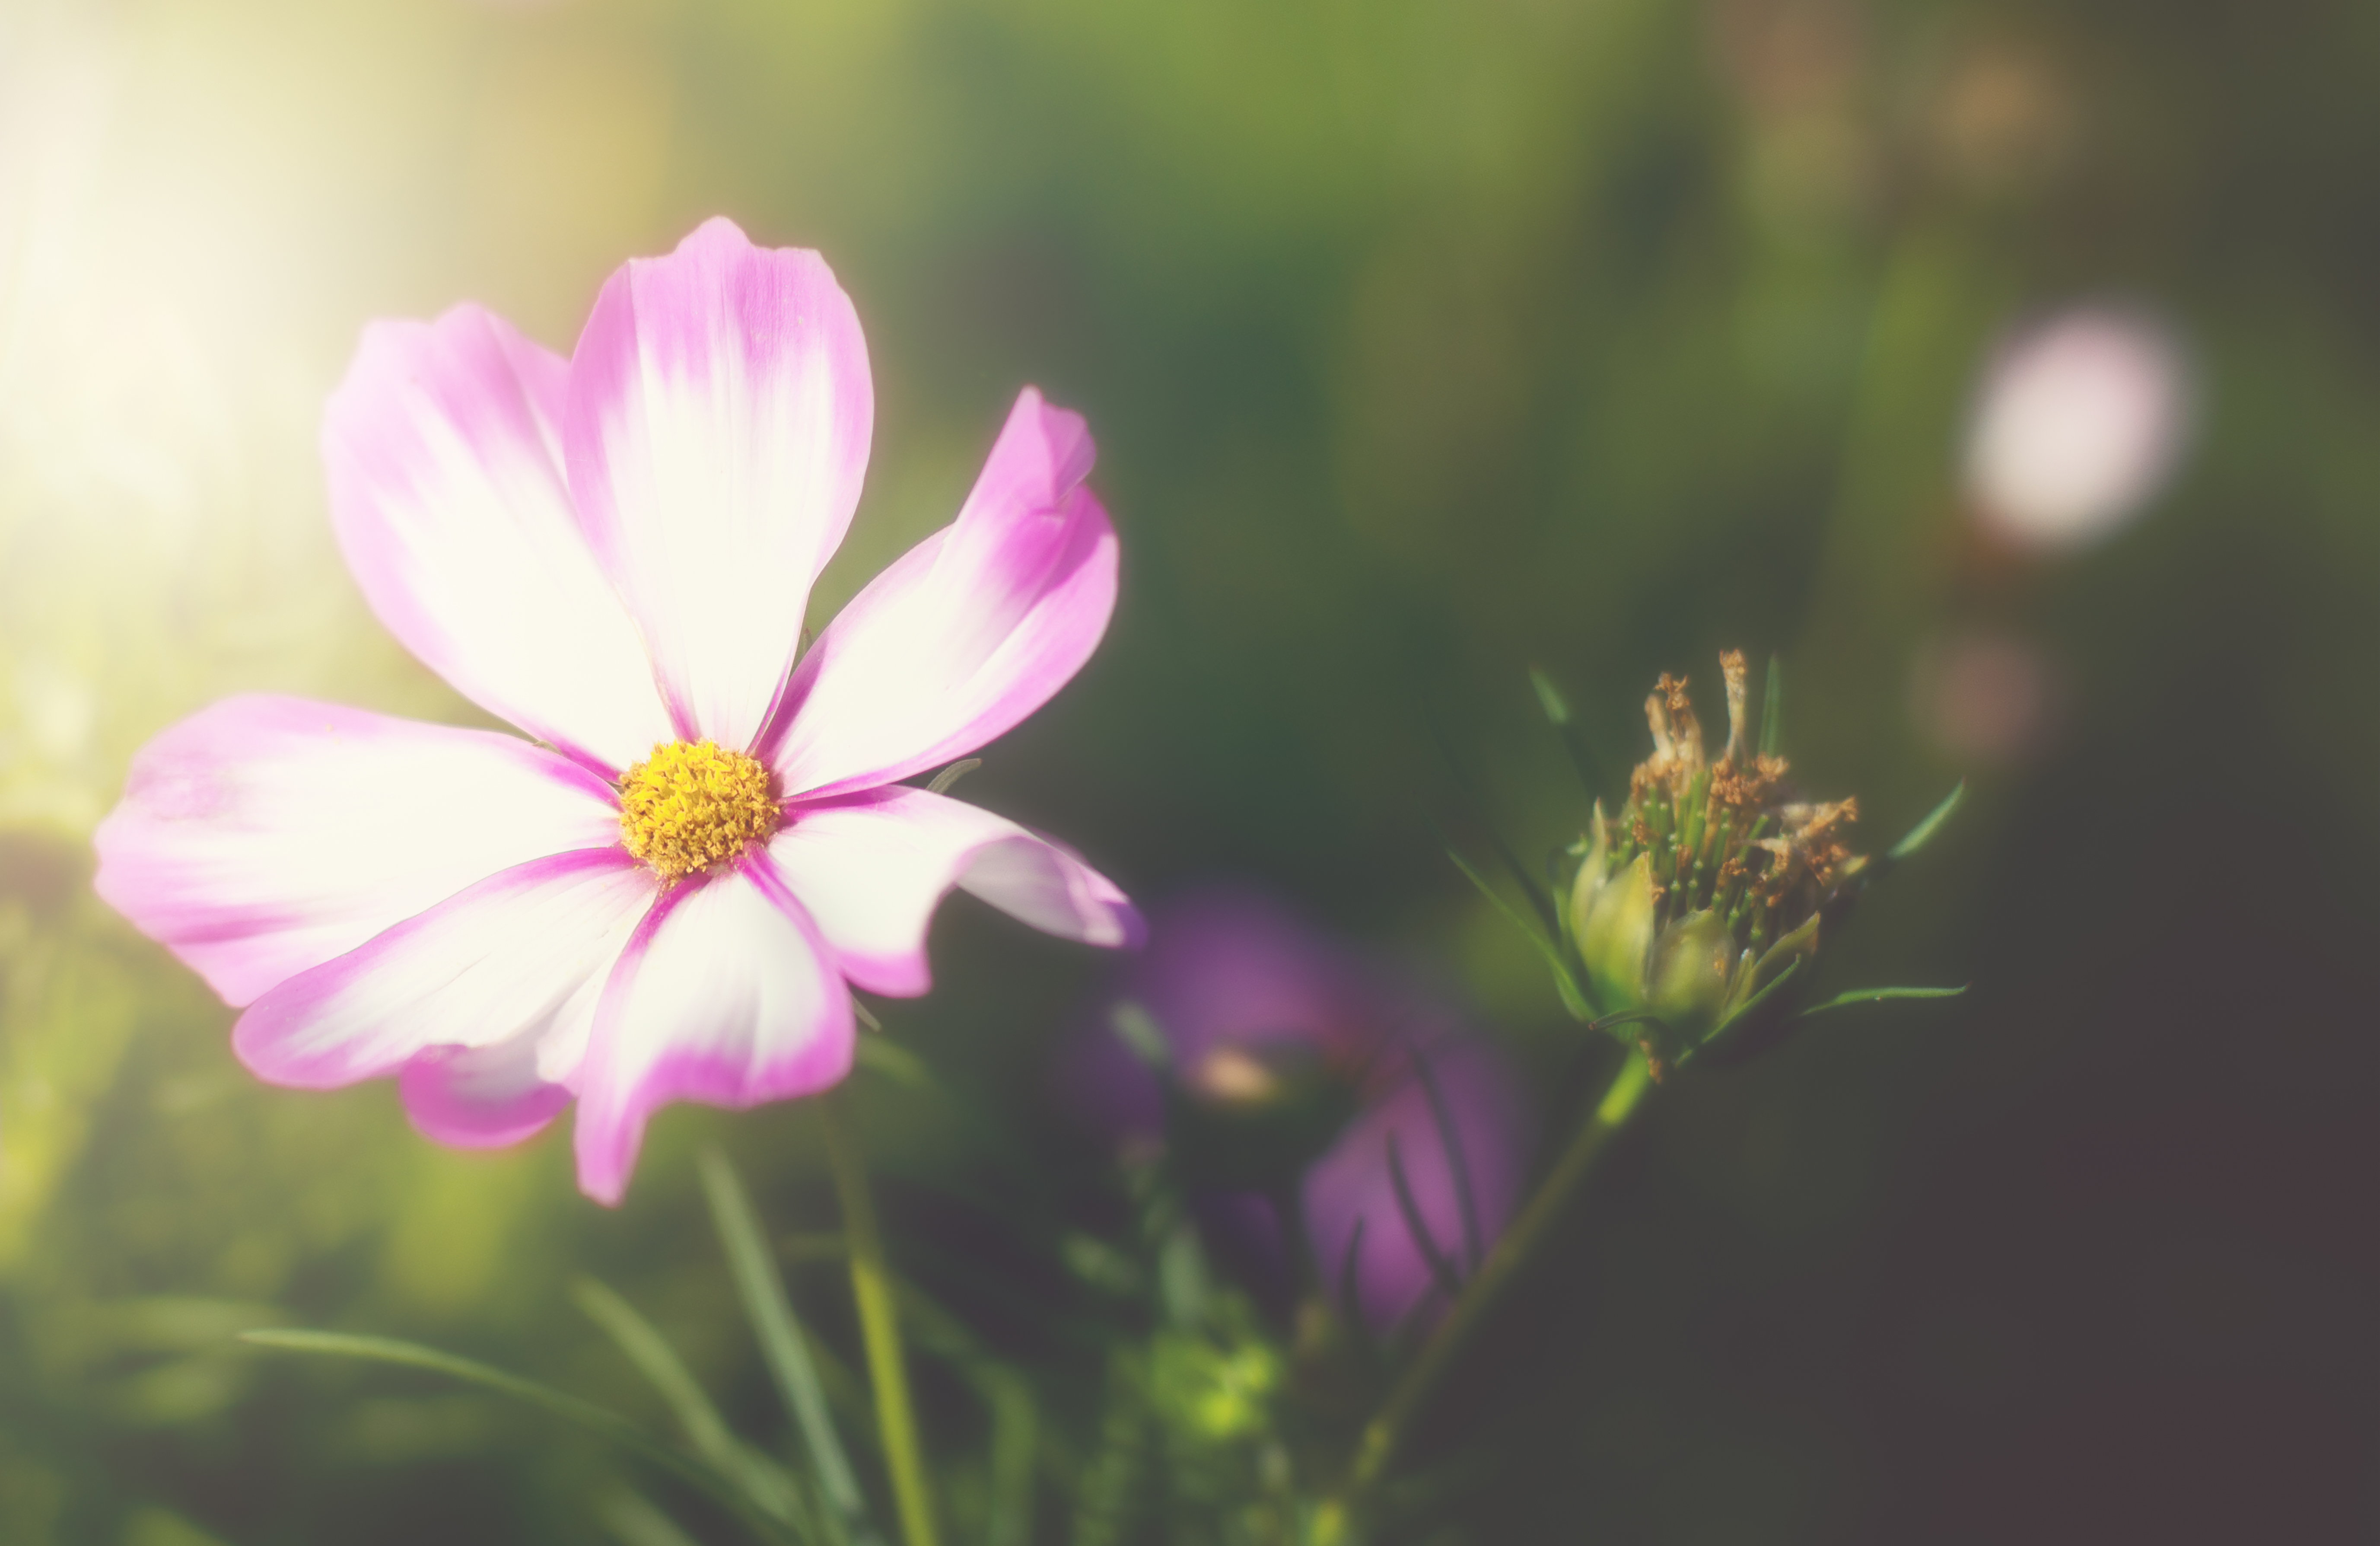
background, flower, decorative, wild flower, nature, blossom, sunlight, soft, space for text, emotion, single, greeting card, mood, spring, flora, label, card, birthday, congratulations, guestbook, thank you, summer, flowering plant, petal, plant, pink, macro photography, close up, wildflower, botany, garden cosmos, sky, photography, grass, cosmos, plant stem, daisy family, pink family, geranium, geraniaceae, perennial plant